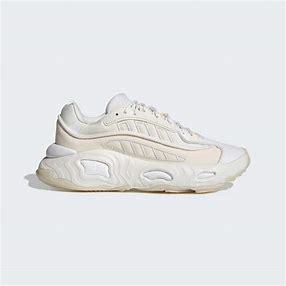
Brand: Adidas
Model: Oznova